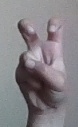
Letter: toot